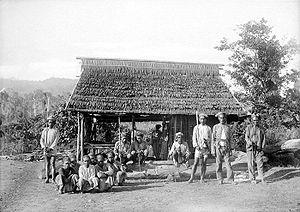
Buru est la troisième plus grande île de l'archipel indonésien des Moluques, avec 9 505 km². Elle est située en mer de Banda, à 68 km à l'ouest des îles d'Ambon et de Céram, ainsi qu'à 71 km au sud de Sanana, la plus méridionale des îles Sula. Sa rive nord borde la mer de Céram. L'île est montagneuse et couverte de forêts, et possède une étroite plaine côtière. La ville principale est Namlea, qui possède un port et un aéroport militaire. Directement au sud se trouve l'île d'Ambelau.